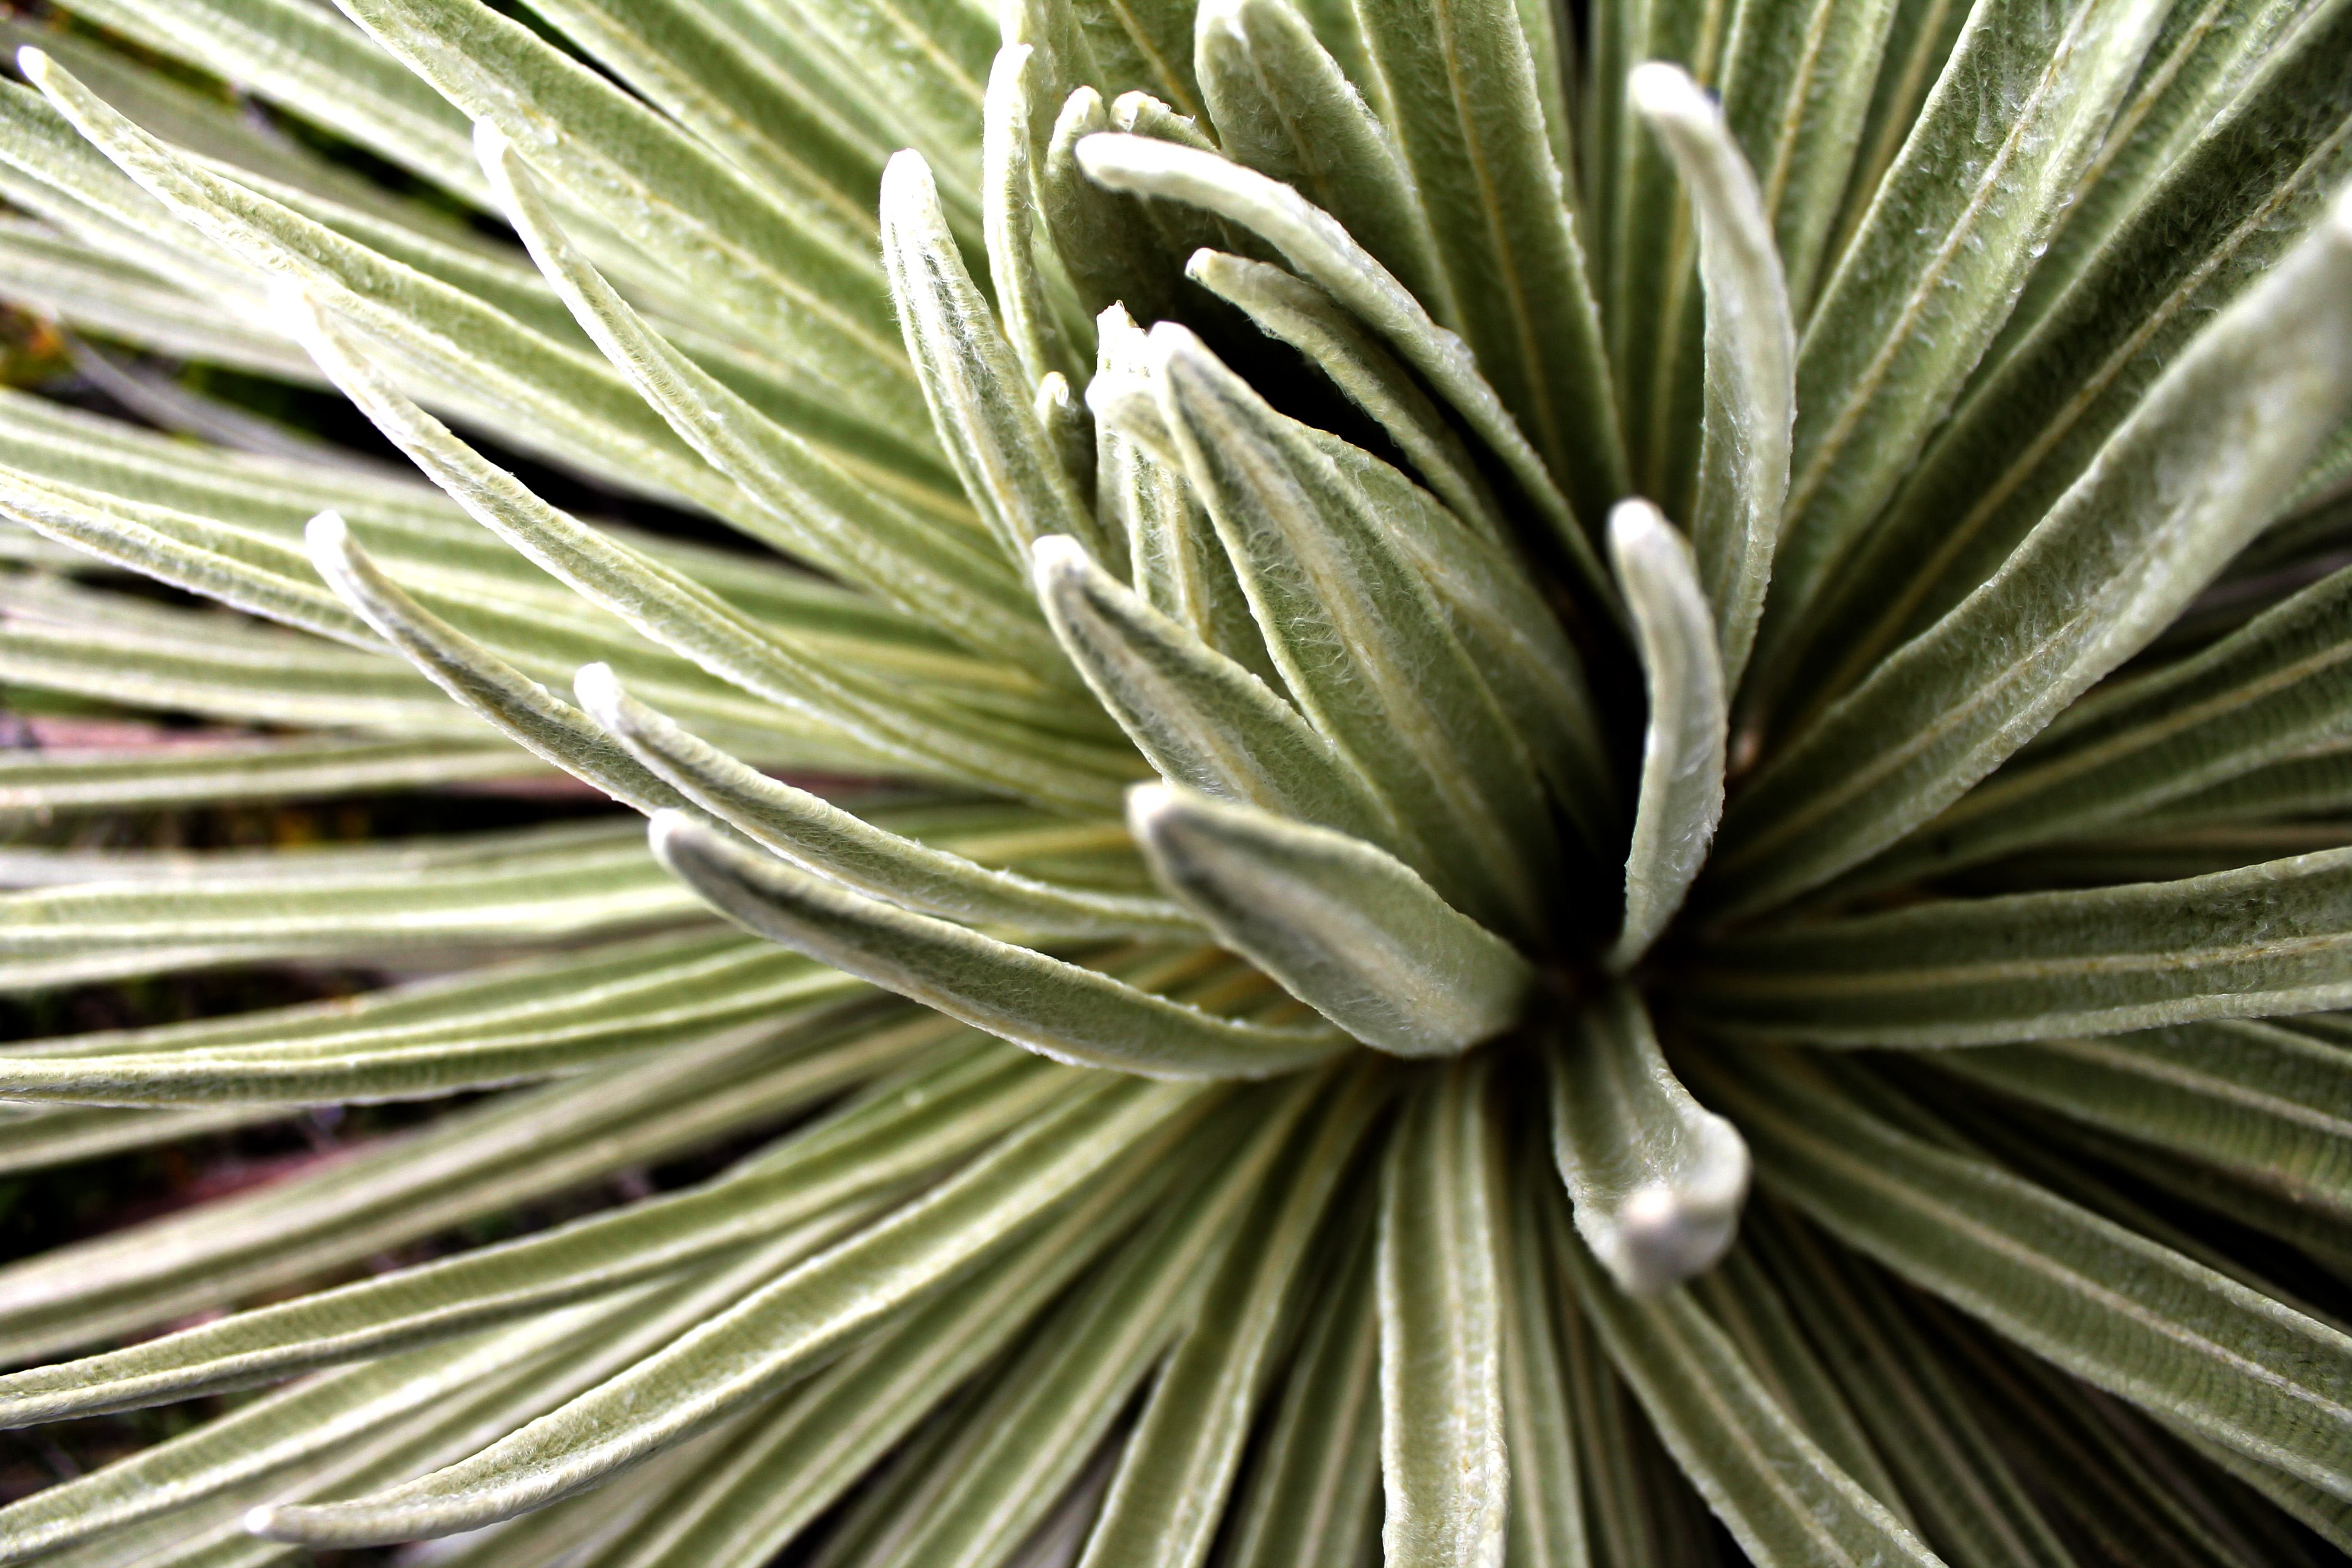
espeletia, flower, venezuela, merida, andes, plant, leaf, botany, close up, tree, pine, grass, agave, pine family, photography, yucca, perennial plant, red pine, conifer